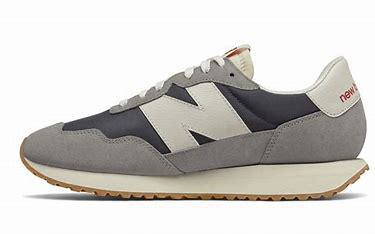
Brand: New
Model: Balance 237